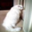
Label: cat